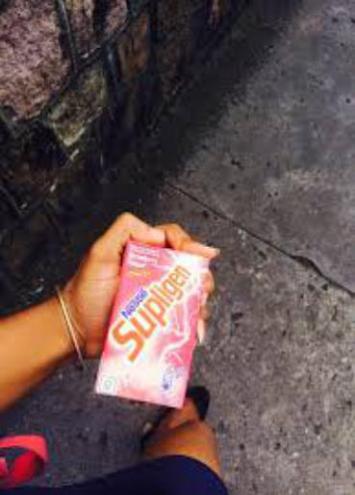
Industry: Food